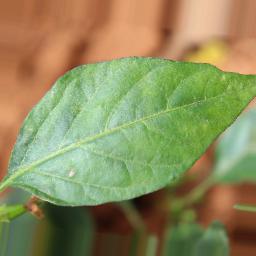
Label: healthy